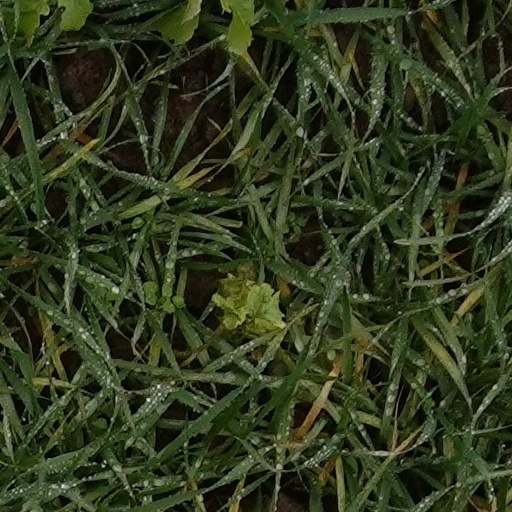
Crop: wheat